Echicha
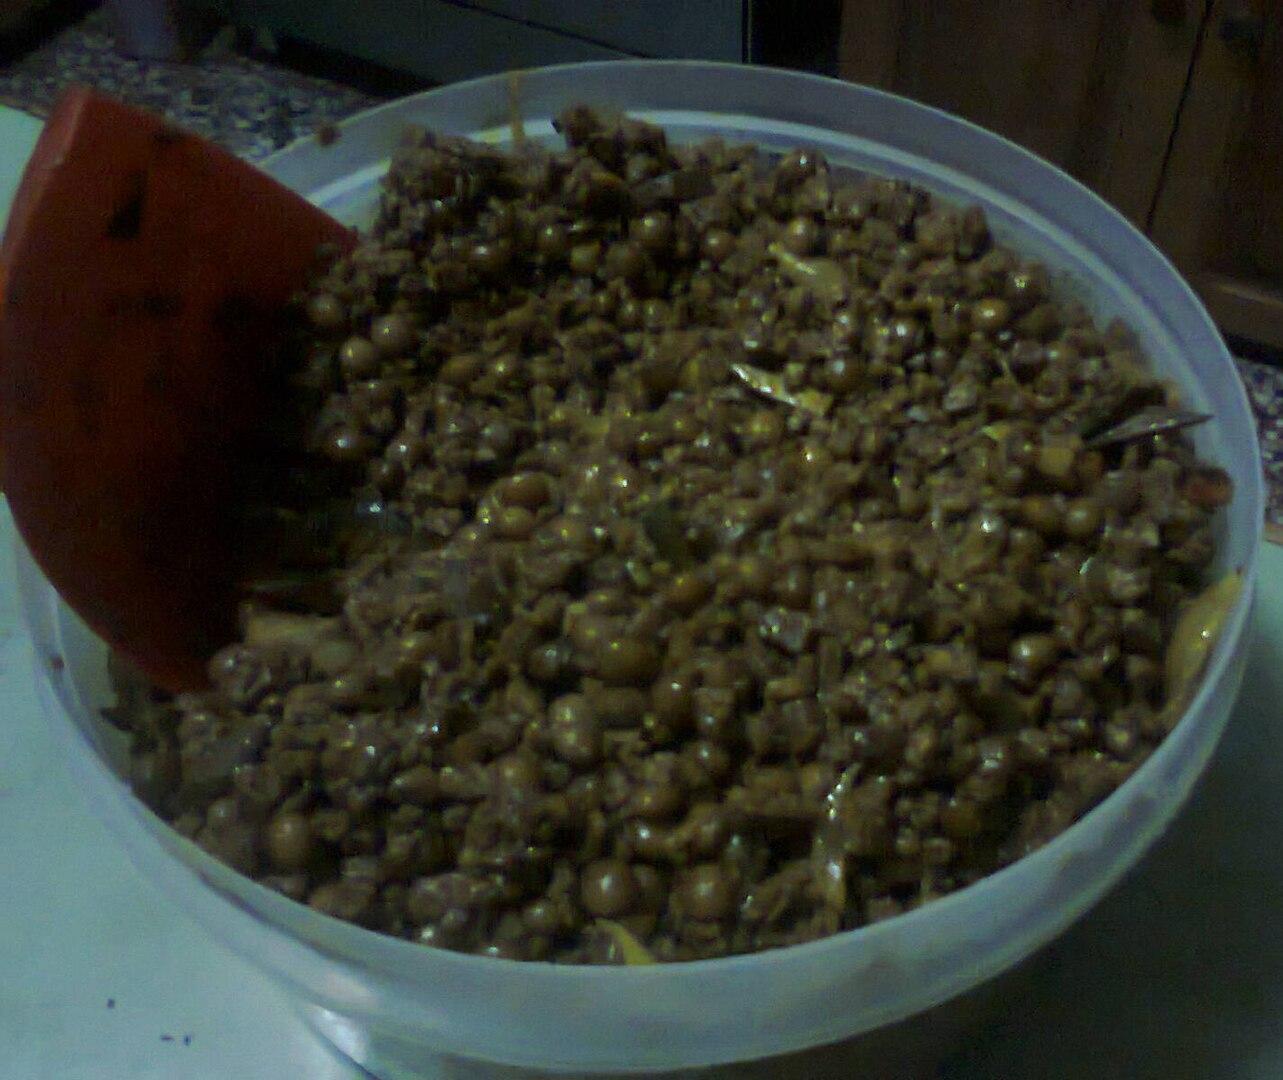
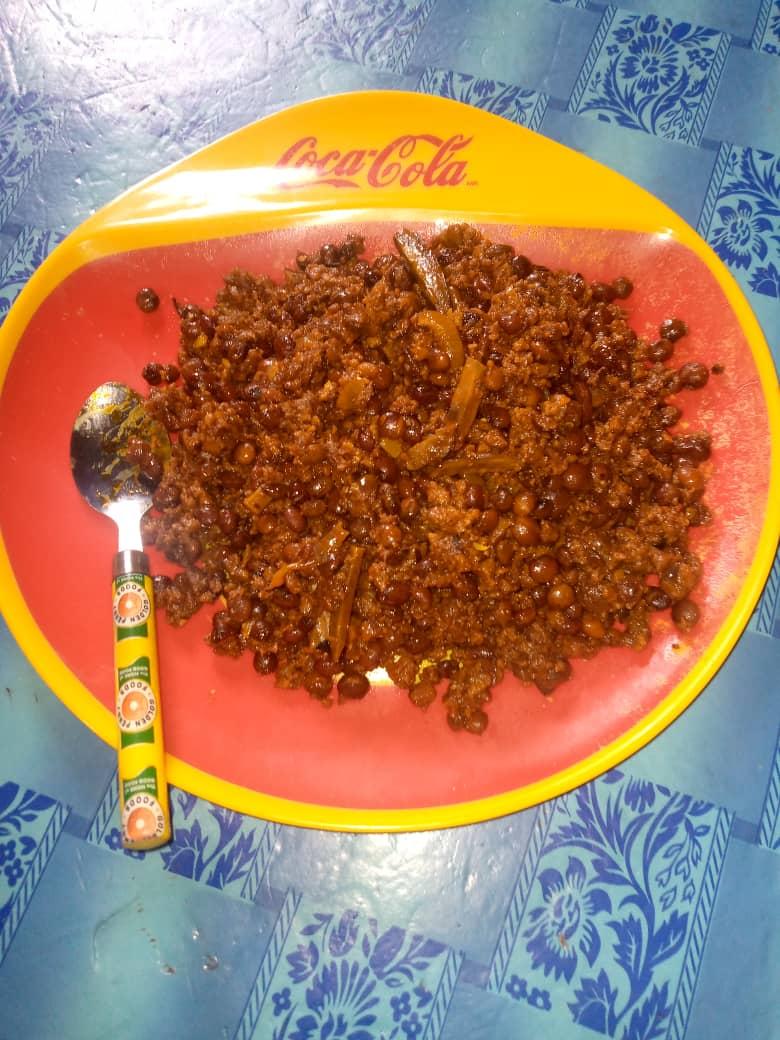
Also known as:
es - Spanish: Echicha
ha - Hausa: Echicha
ig - Igbo: Echicha
sw - Swahili: Echicha
Category: vegetable (cocoyam)
Cuisine: Igbo
Associated cuisines: Igbo
Area: Nigeria
Countries: Nigeria
Region: Western Africa, , , ,
This dish is made by steaming the dried cocoyam and Pigeon pea until they are soft, then mixing the two thoroughly with a sauce made of palm oil, seed of the oil bean tree, onions, fresh pepper, and salt.